Natalia Oreiro

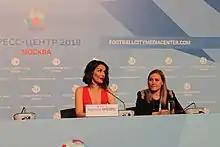
Oreiro in Moscow, May 2018

Her return to music, with the soundtrack of the I'm Gilda film, gave her the opportunity to return to the stage and at the beginning of 2017 she sang at several festivals in Argentina (such as Lincoln, Villa María and Mar del Plata, among others). In Madrid she repeated her role as host of the 2017 Platino Awards (winner of the "Best Actress" award from the audience) and the same year she received a Platinum Iris for her career at the 22nd Iris Uruguay Awards.